Onyx Records

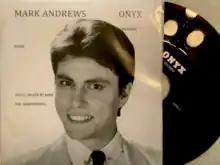
ONYX RECORDS 1972

Onyx Records, Inc., was a small, independent American record label based in Manhattan, New York, co-founded on July 15, 1971, by Joe Fields (1929–2017) and Don Schlitten (born 1932) and managed by Gentry McCreary (born 1941). Its address was at 160 West 71st Street on the Upper West Side.